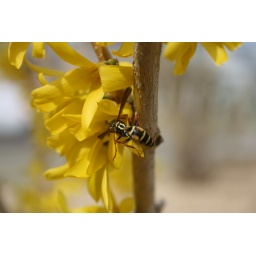
A wasp buzzing in my Northern Sun(Forsythia) bush. It blooms yellow flowers in the spring and green foliage in summer and fall.